AirCare

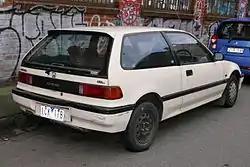

The AirCare emissions program was first started in 1992. The aim of this program was to actively monitor all vehicle emissions, and prevent cars with high levels of emissions from driving on the road. This was meant to decrease emissions and allow BC residents to breathe cleaner air. When AirCare was originally passed, all cars manufactured in 1991 or prior had to undergo AirCare evaluation and obtain a passing result yearly. Cars made in 1992 or later had to undergo inspection and obtain a passing result every two years. In order to check if a vehicle needed inspection, any vehicle owner could consult their Insurance Corporation of British Columbia (ICBC) notice to renew document which would have contained the new AirCare "pass" date required to renew a vehicle owner's insurance.